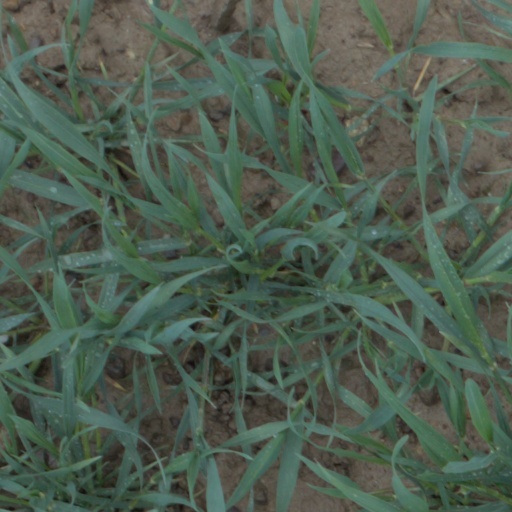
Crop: wheat